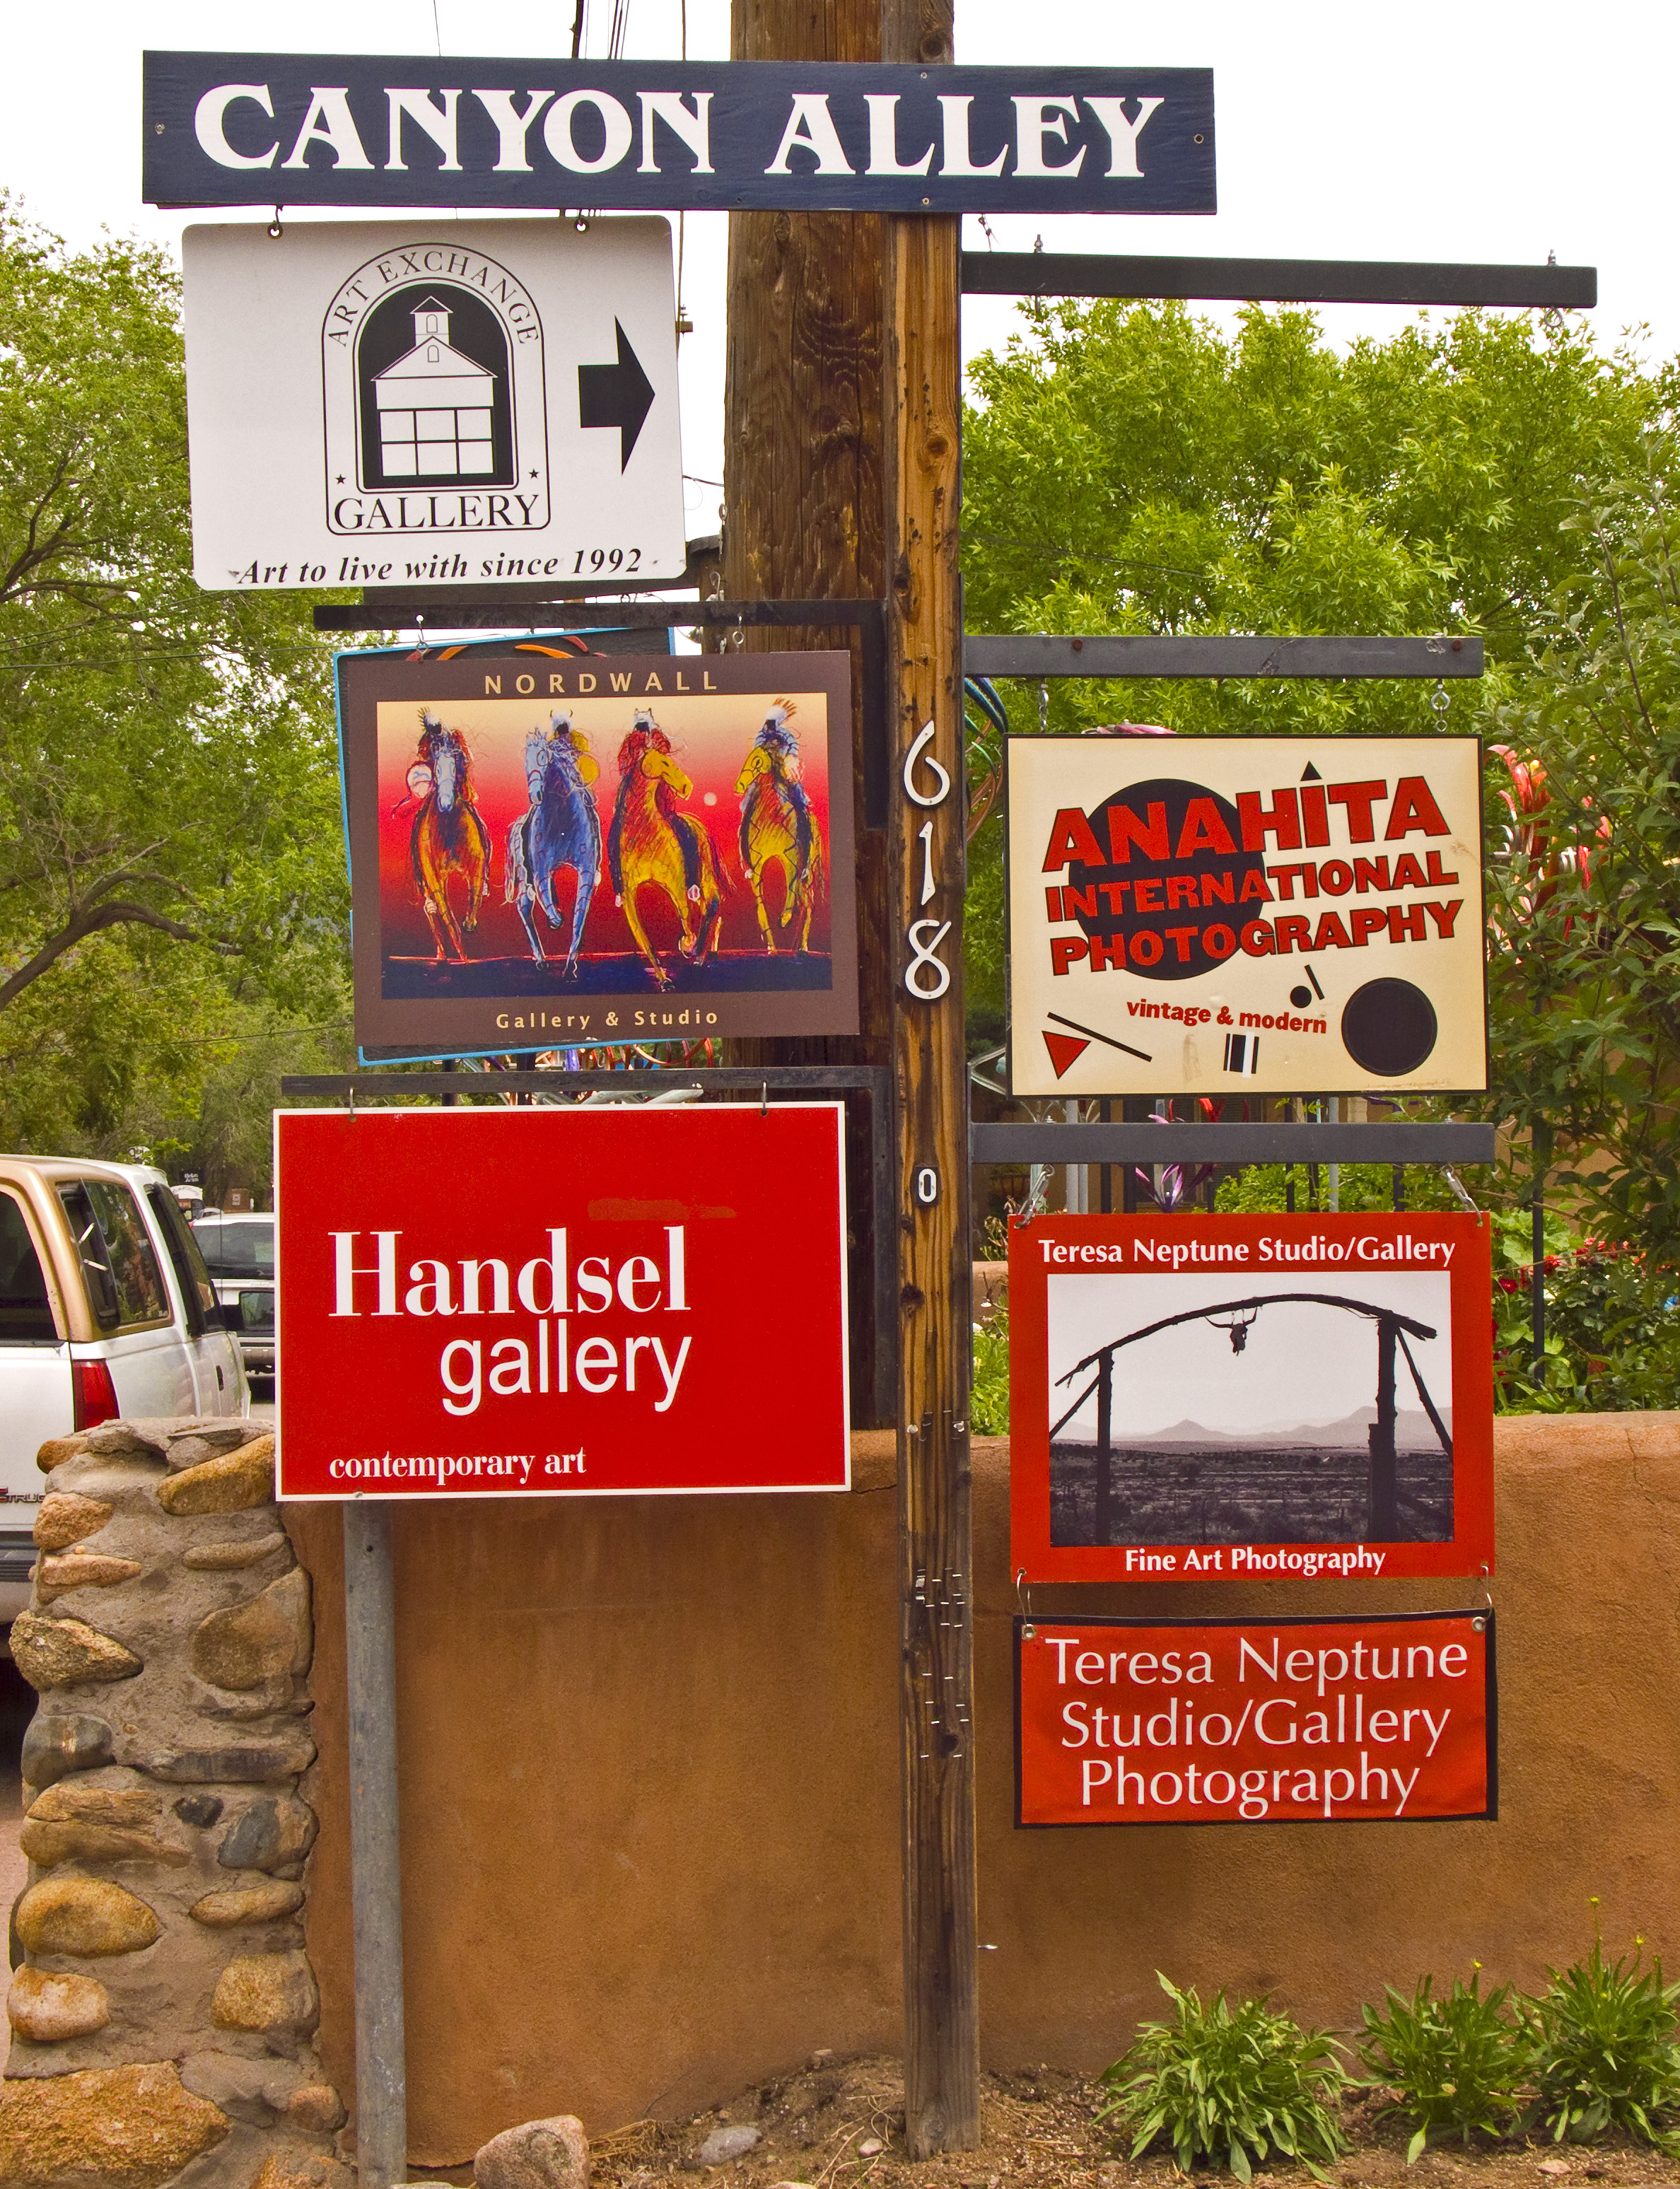
advertising, sign, community, banner, signage, billboard